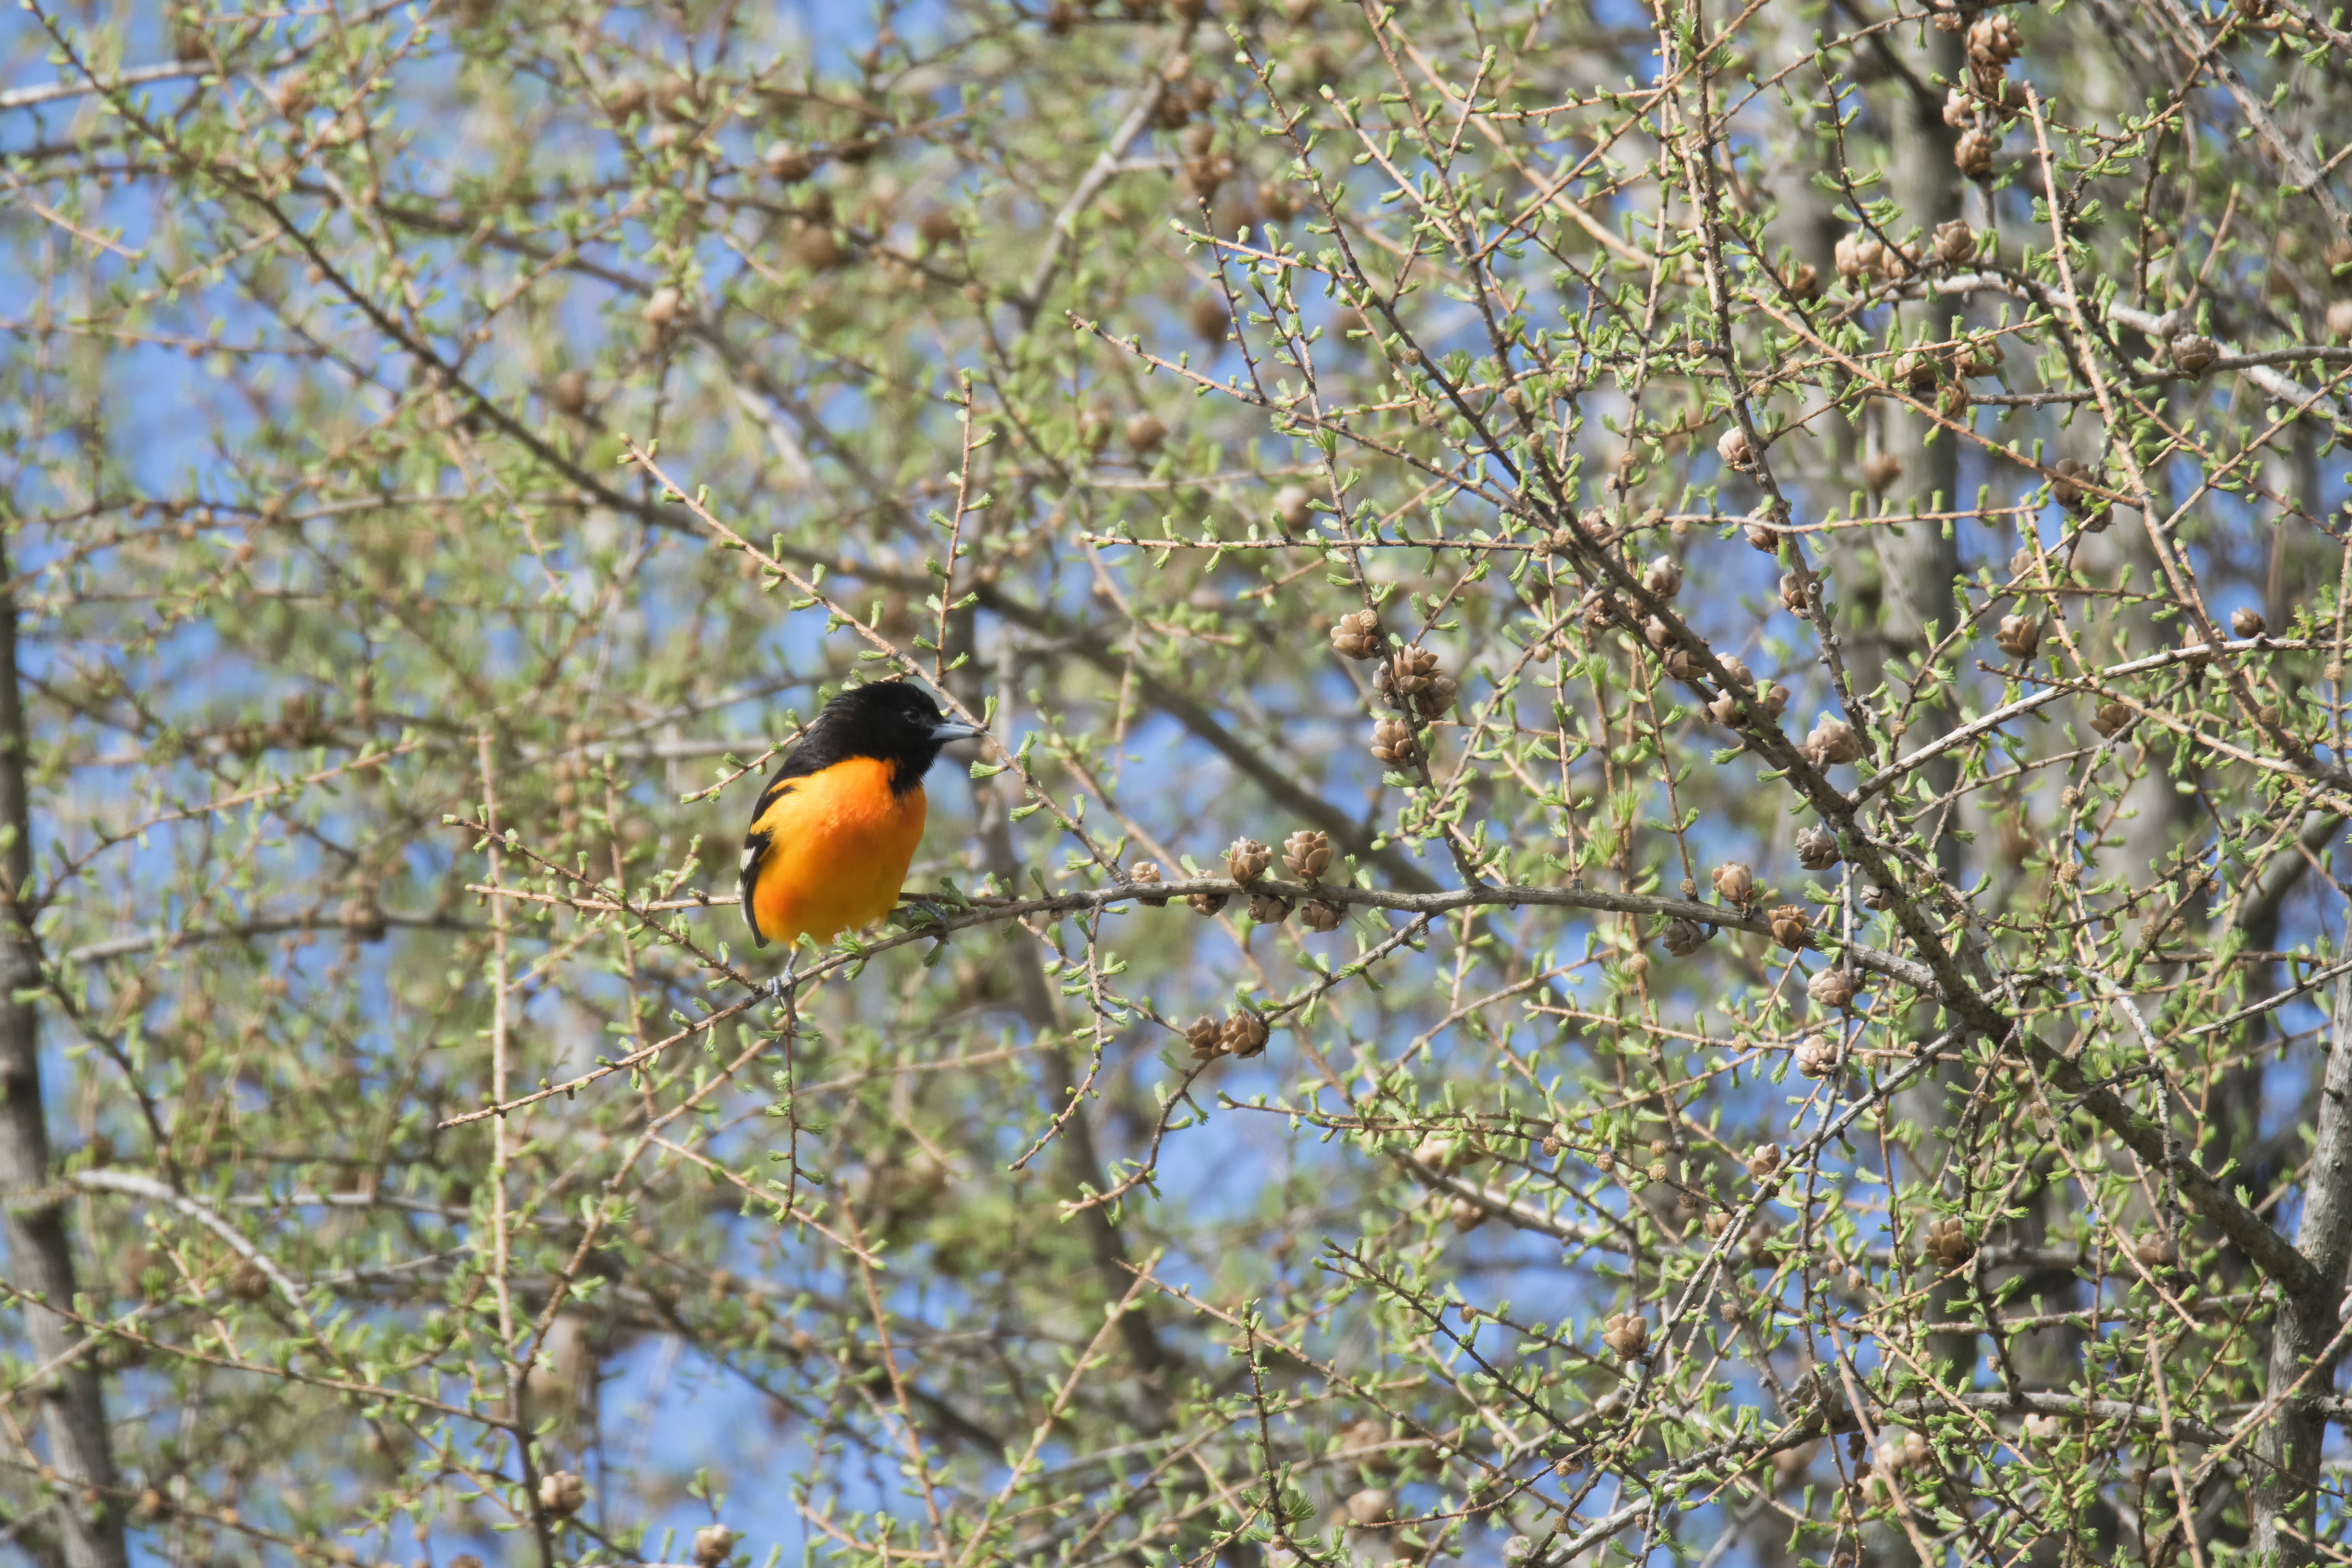
tree, nature, branch, blossom, bird, plant, leaf, flower, wildlife, spring, autumn, botany, flora, season, fauna, de, canada, quebec, baltimore, sherbrooke, oiseau, oriole, old world flycatcher, perching bird